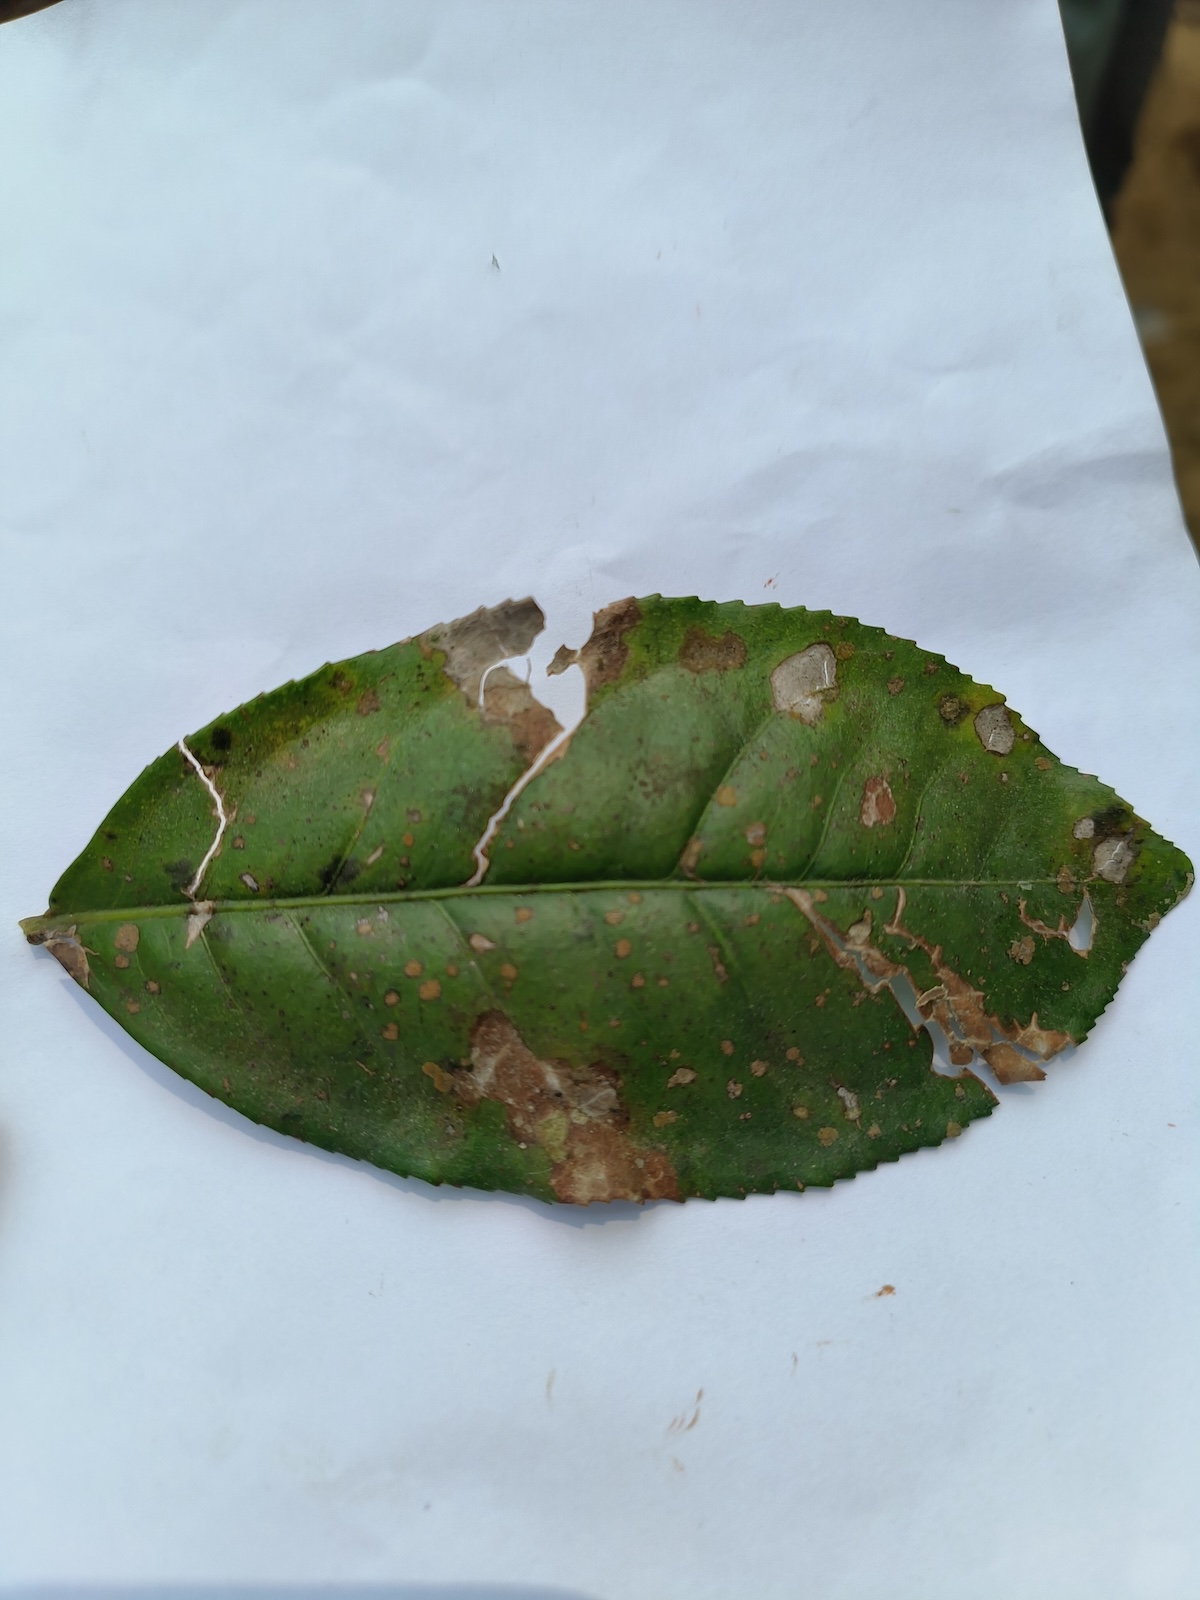
Label: Brown Blight